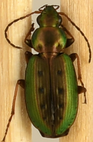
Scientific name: Agonum octopunctatum
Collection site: Smithsonian Environmental Research Center Site (SERC), plot SERC_007